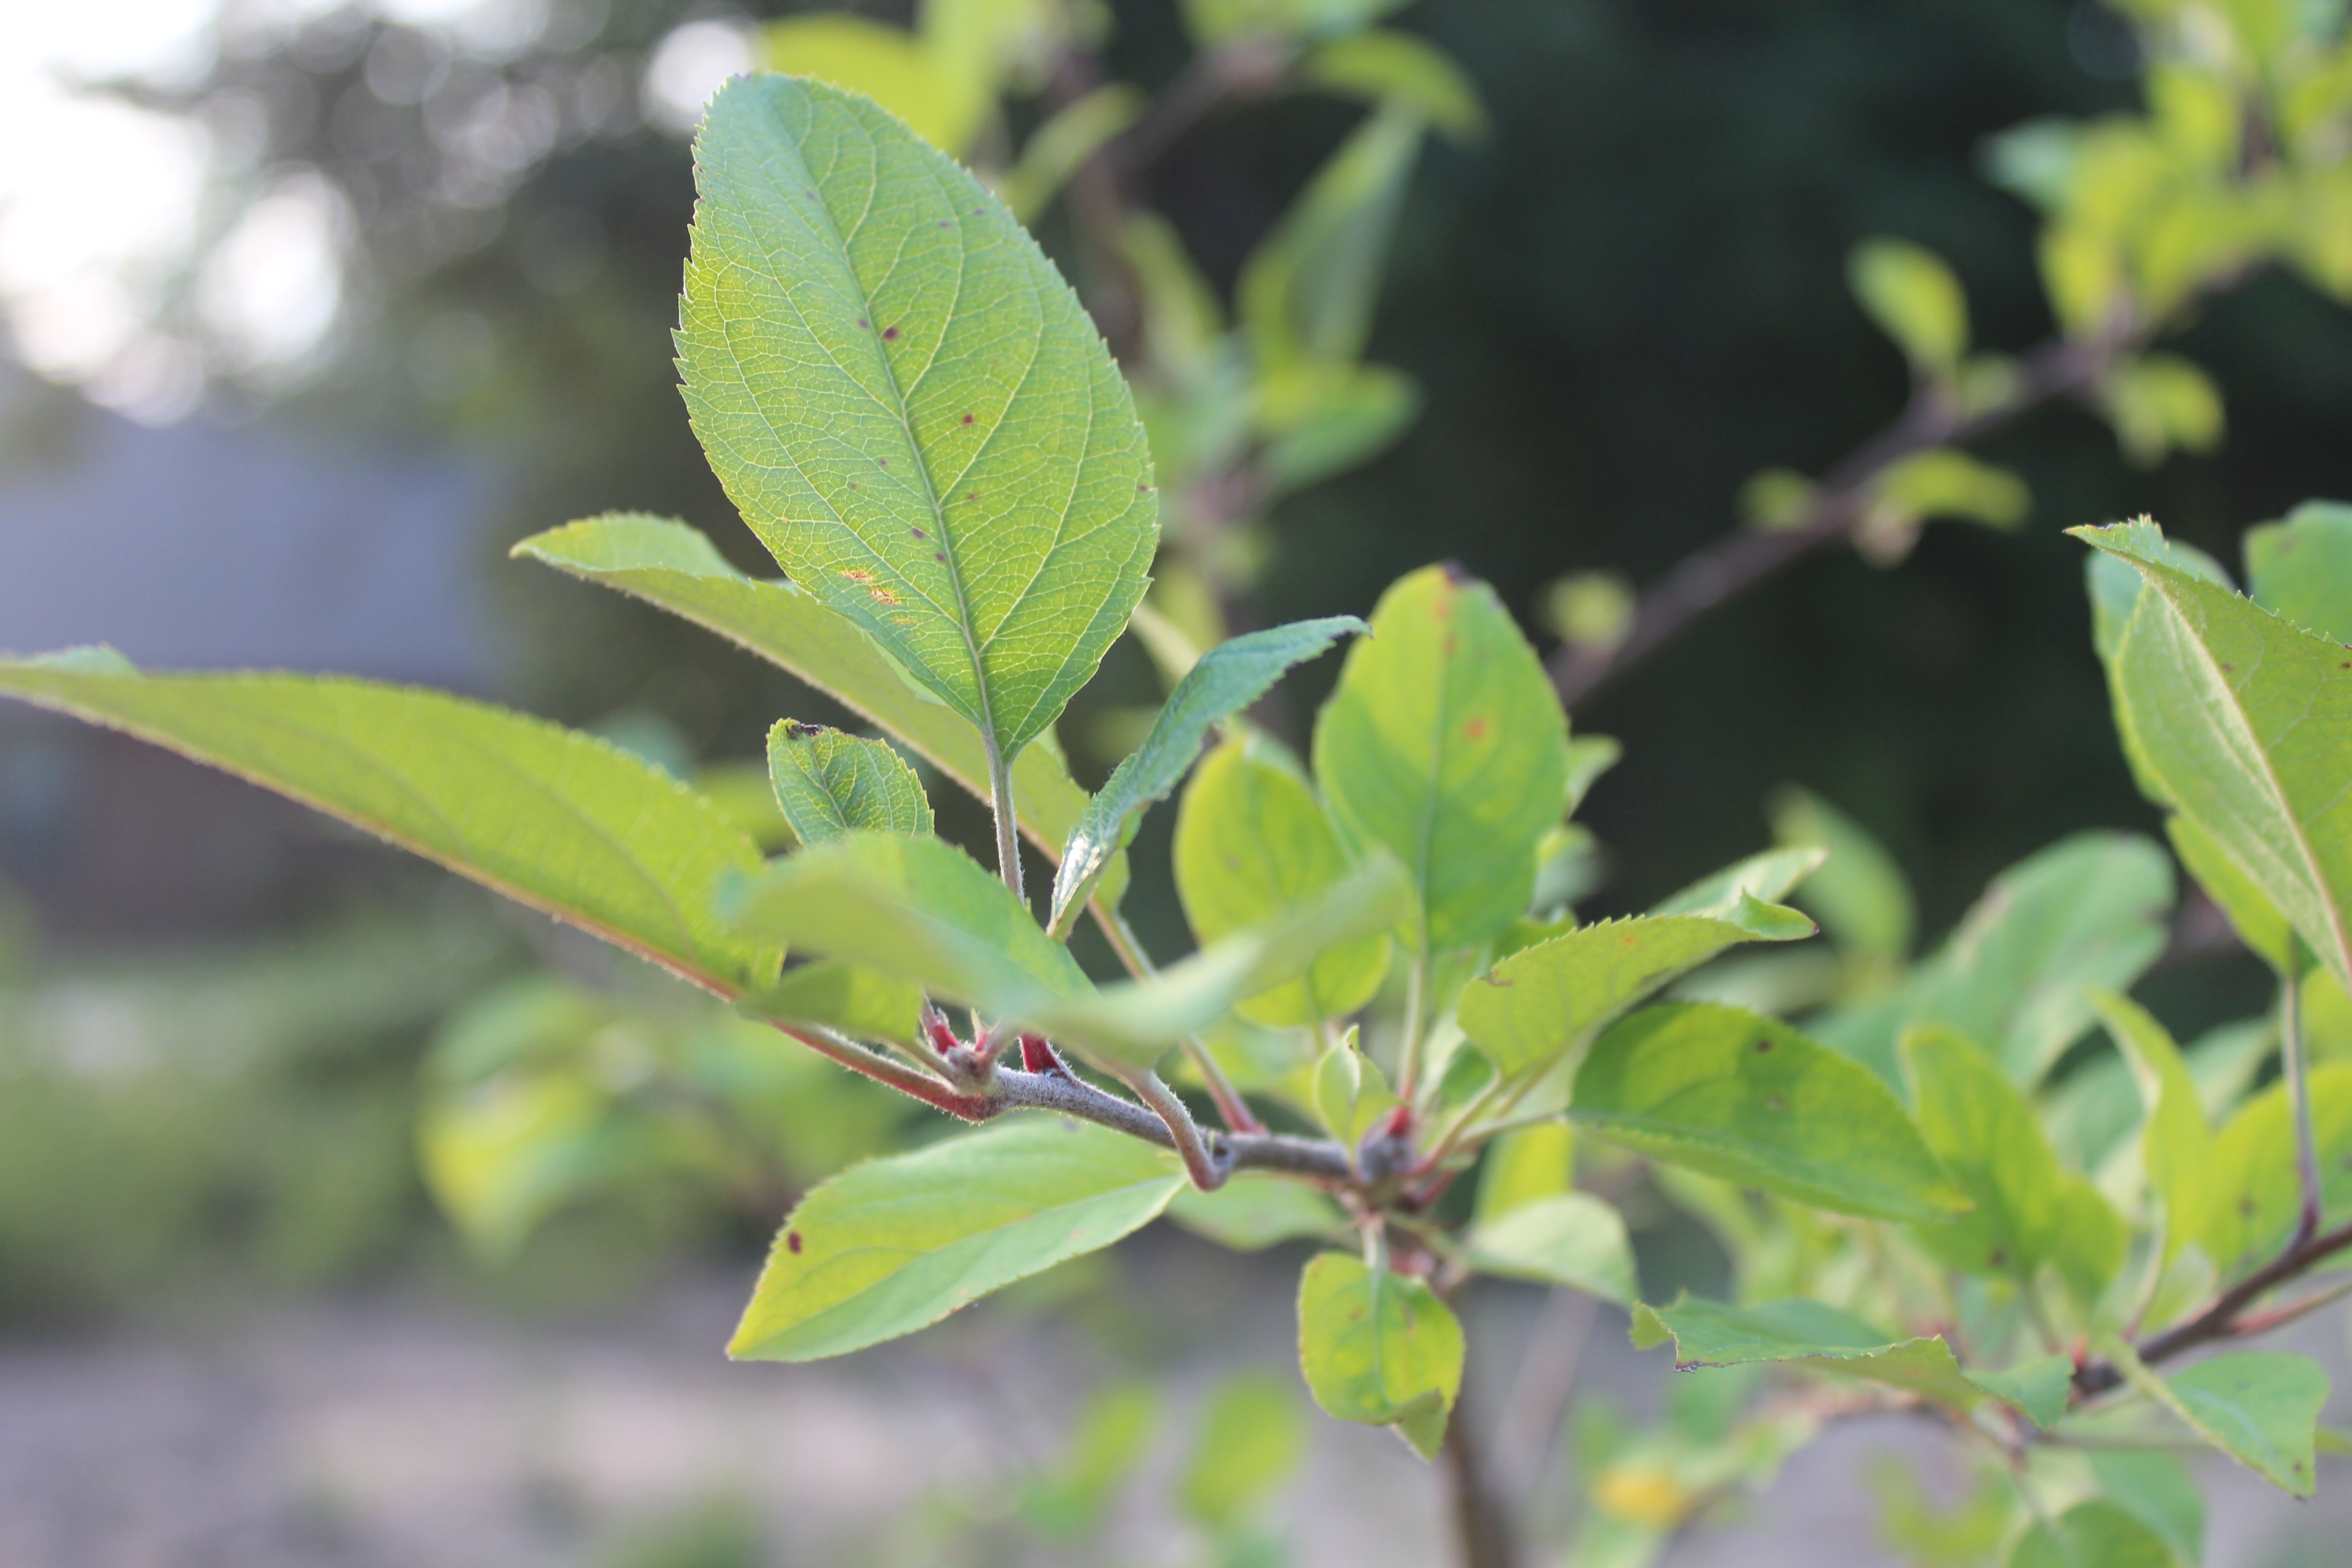
tree, nature, branch, blossom, plant, fruit, leaf, flower, summer, environment, foliage, food, spring, green, produce, natural, evergreen, flora, leaves, shrub, deciduous, flowering plant, woody plant, land plant